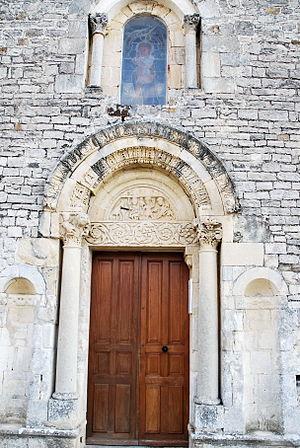
notre dame de Beauvert
Sainte-Jalle est une commune française située dans le département de la Drôme en région Auvergne-Rhône-Alpes.